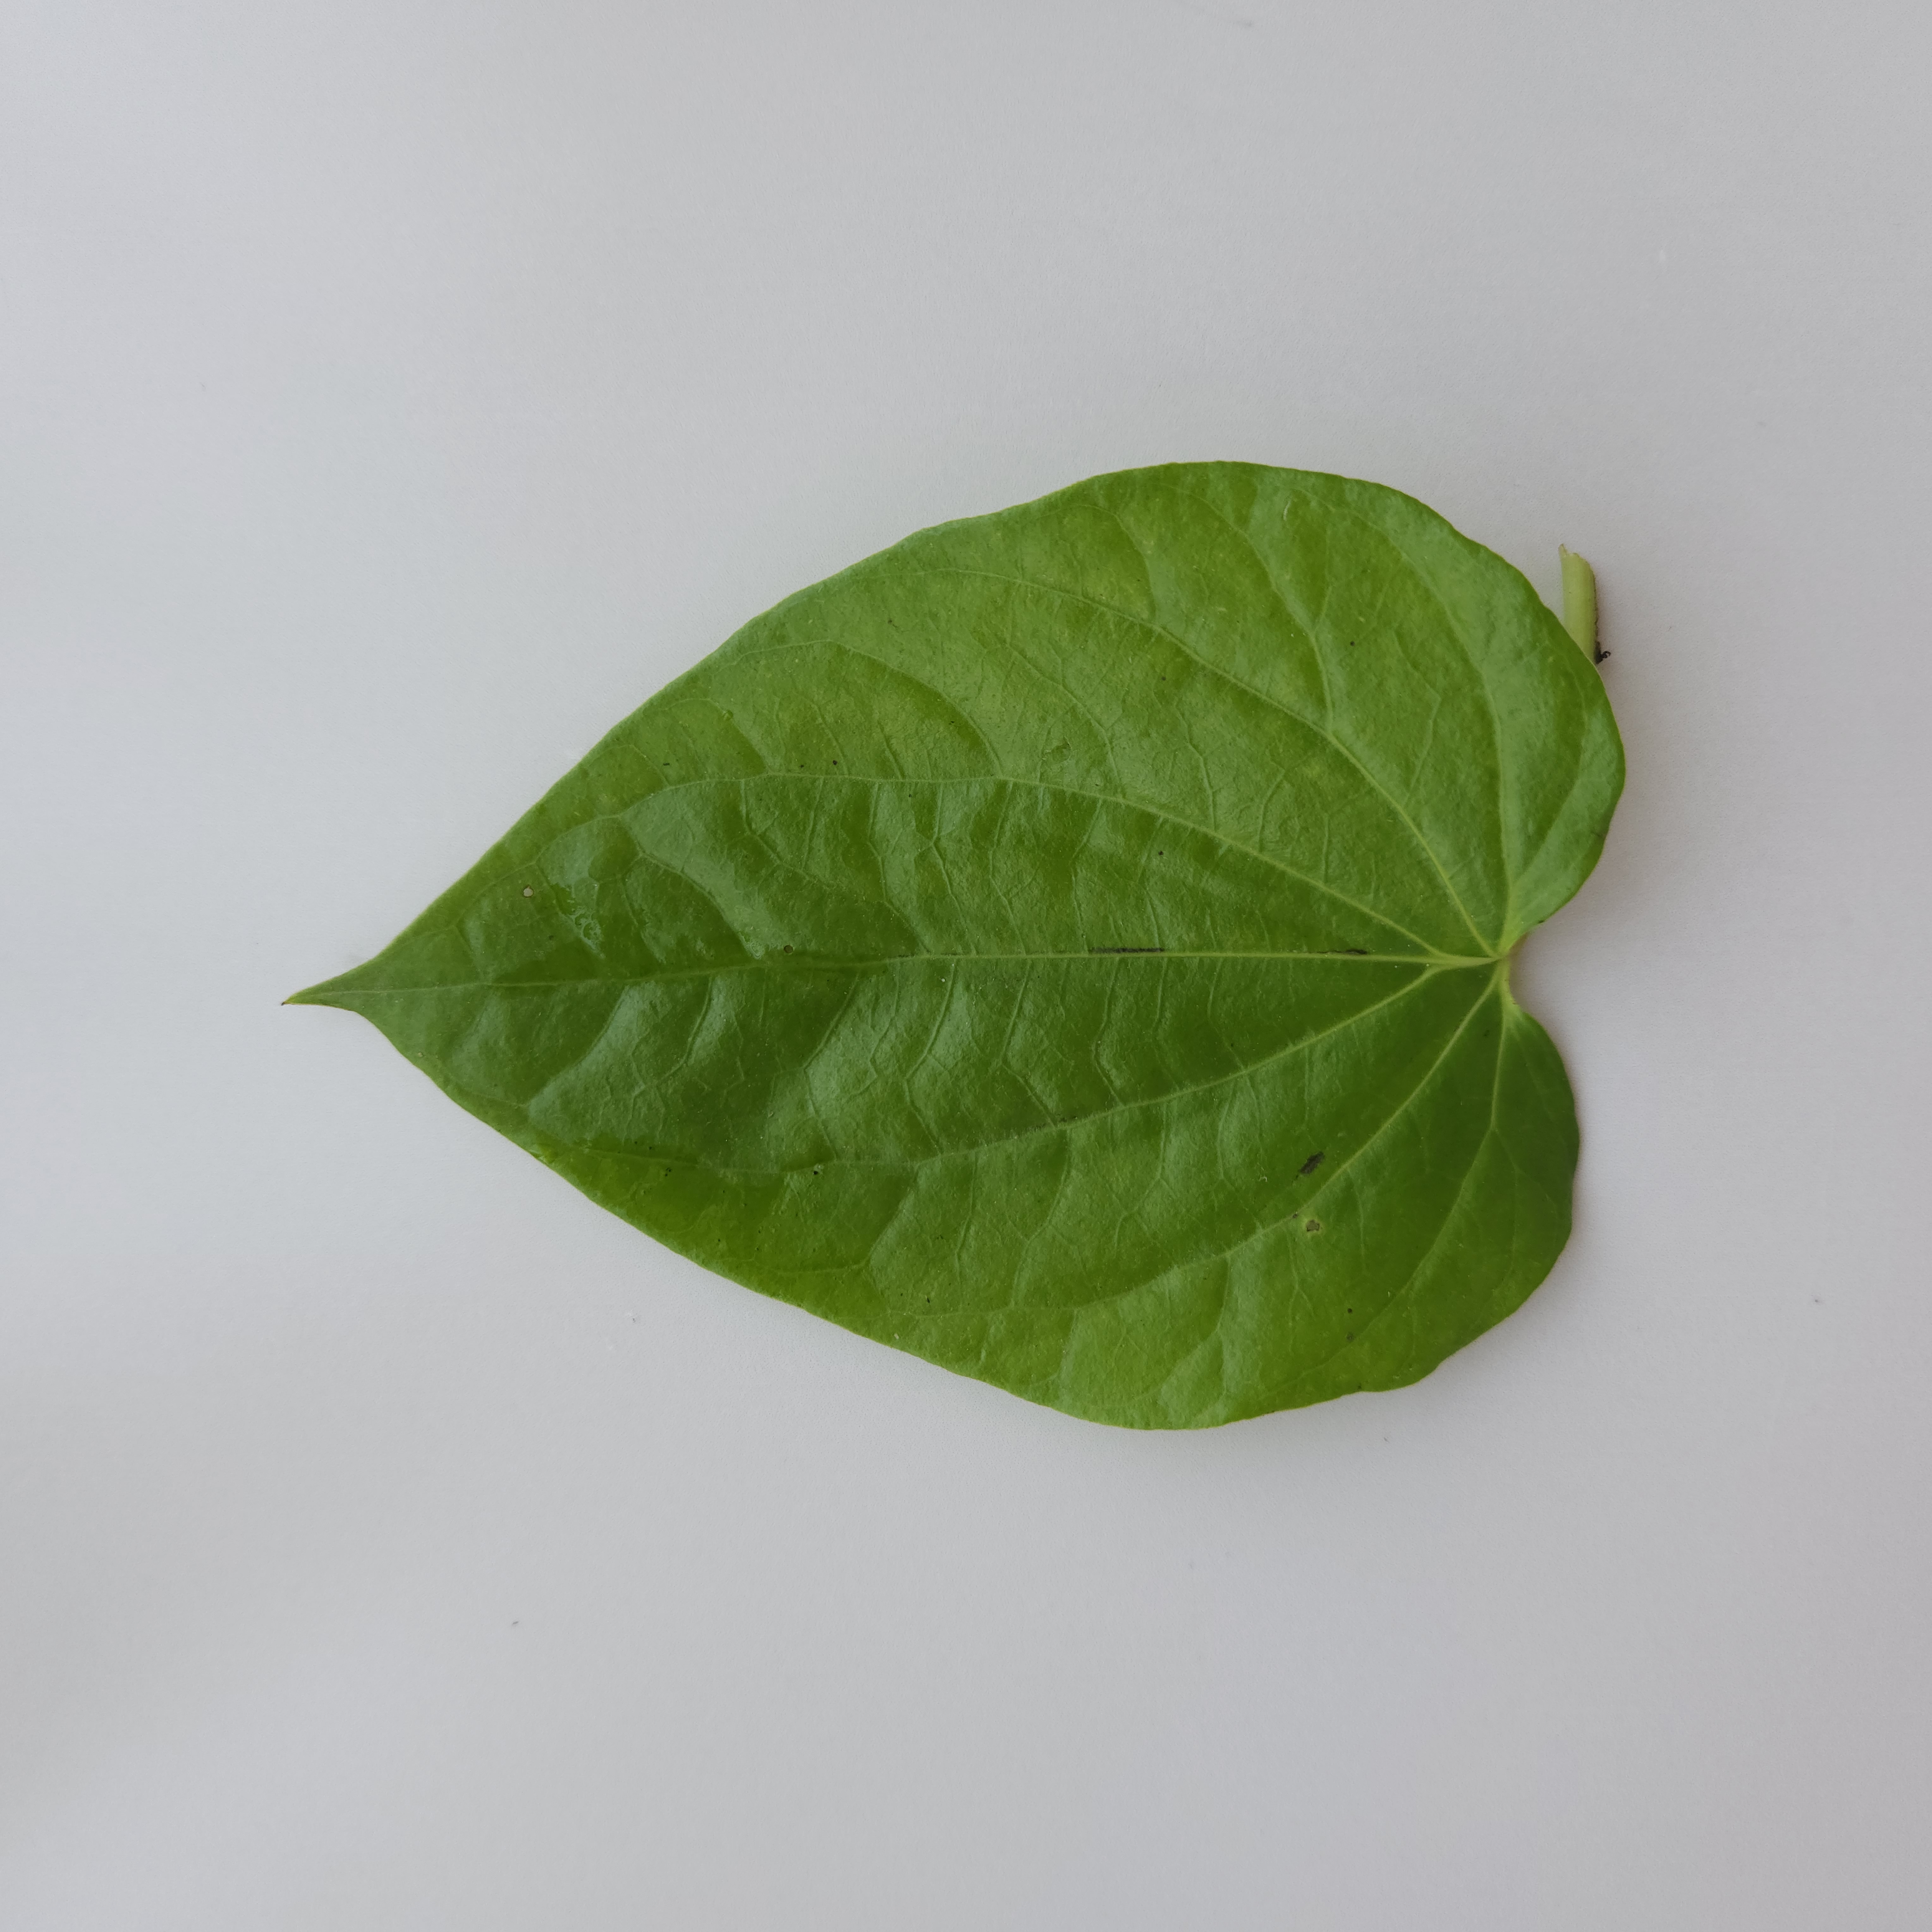
Label: Healthy